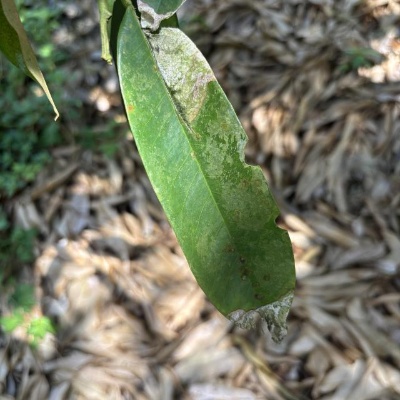
Label: Leaf_Blight